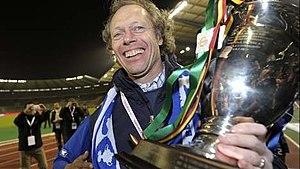
Michel Preud'homme est un joueur et entraîneur de football belge né le 24 janvier 1959 à Ougrée, près de Liège.